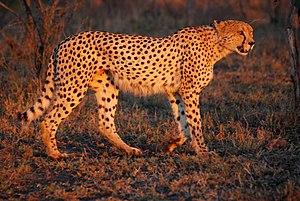
Les Acinonychini sont une tribu de félins de la sous-famille des félinés.